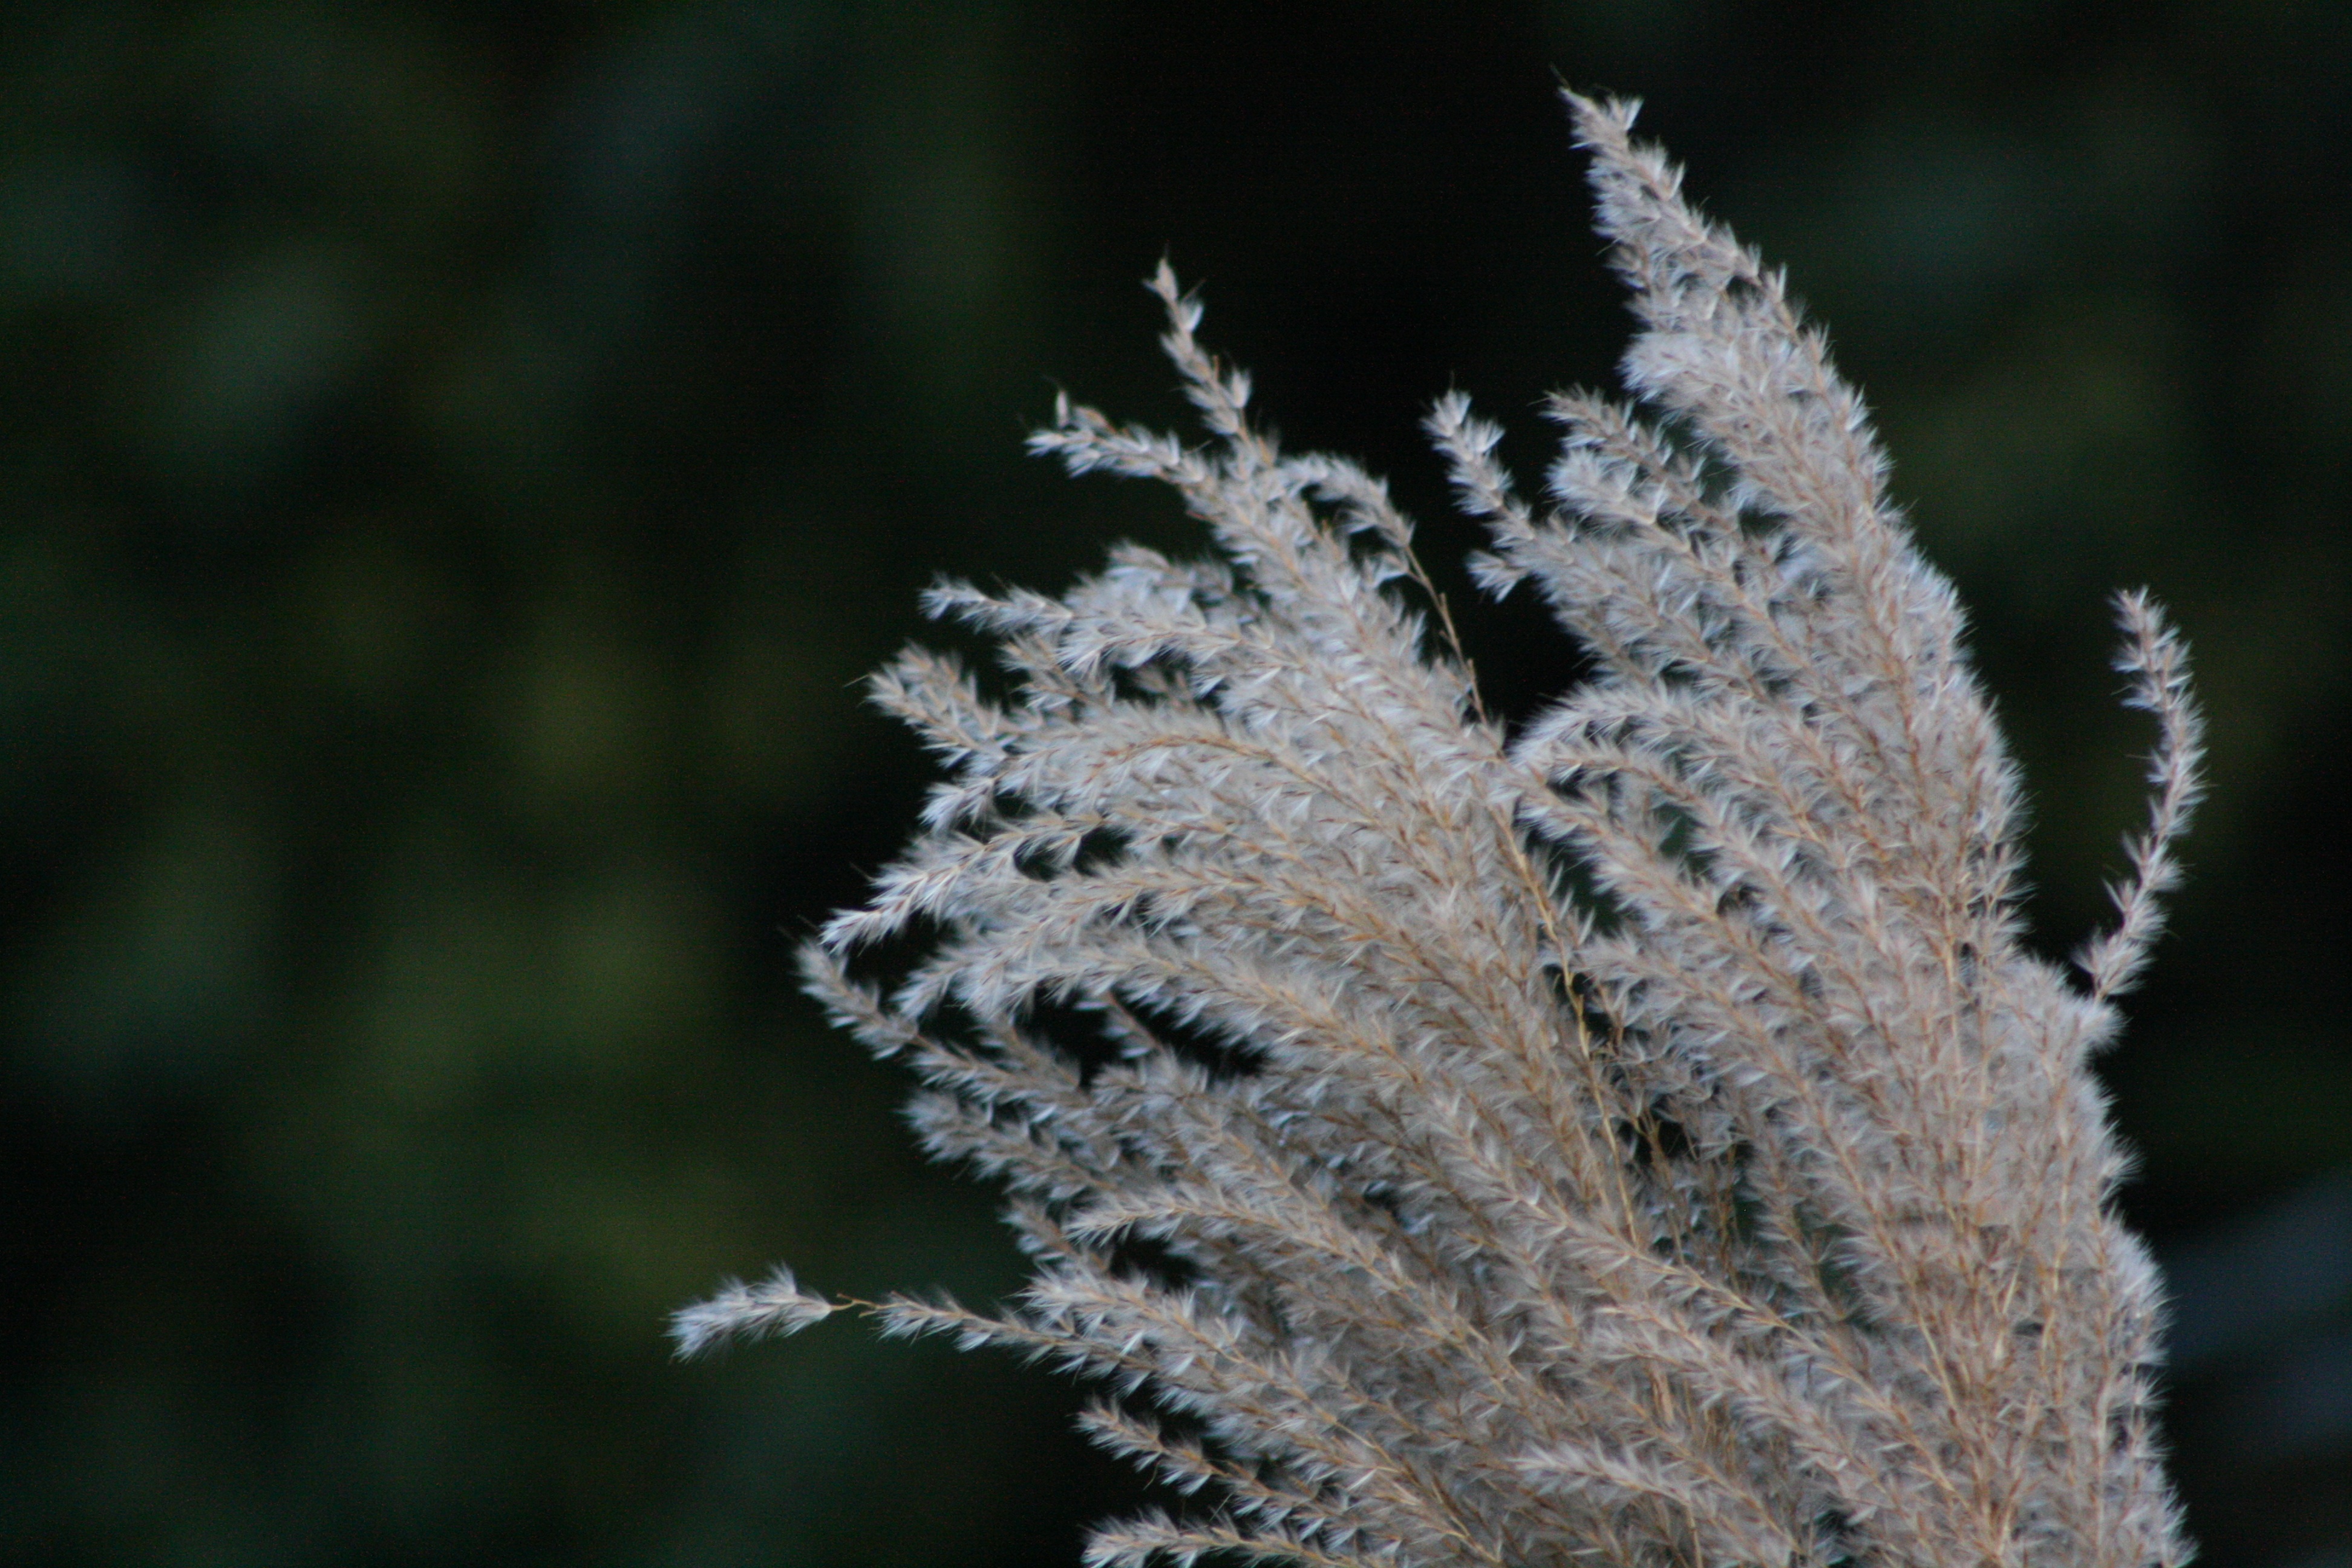
tree, nature, grass, branch, snow, winter, plant, leaf, flower, frost, botany, flora, season, twig, close up, spruce, freezing, macro photography, grass family, plant stem, land plant